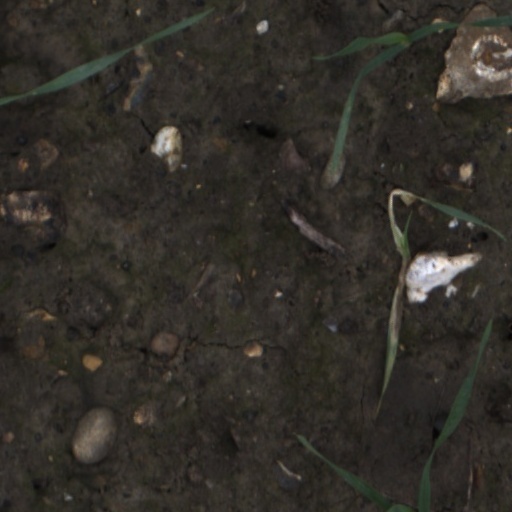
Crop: wheat